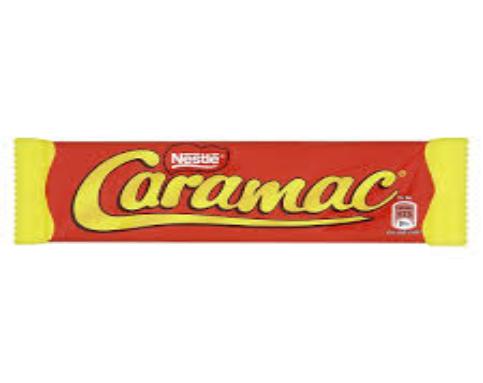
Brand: Caramac
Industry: Food